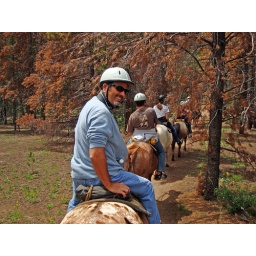
Lots of trees to duck under